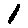
Label: 1